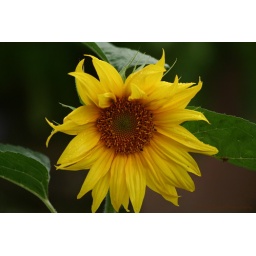
Another sunflower planted by the birds enjoying a refreshing drink.